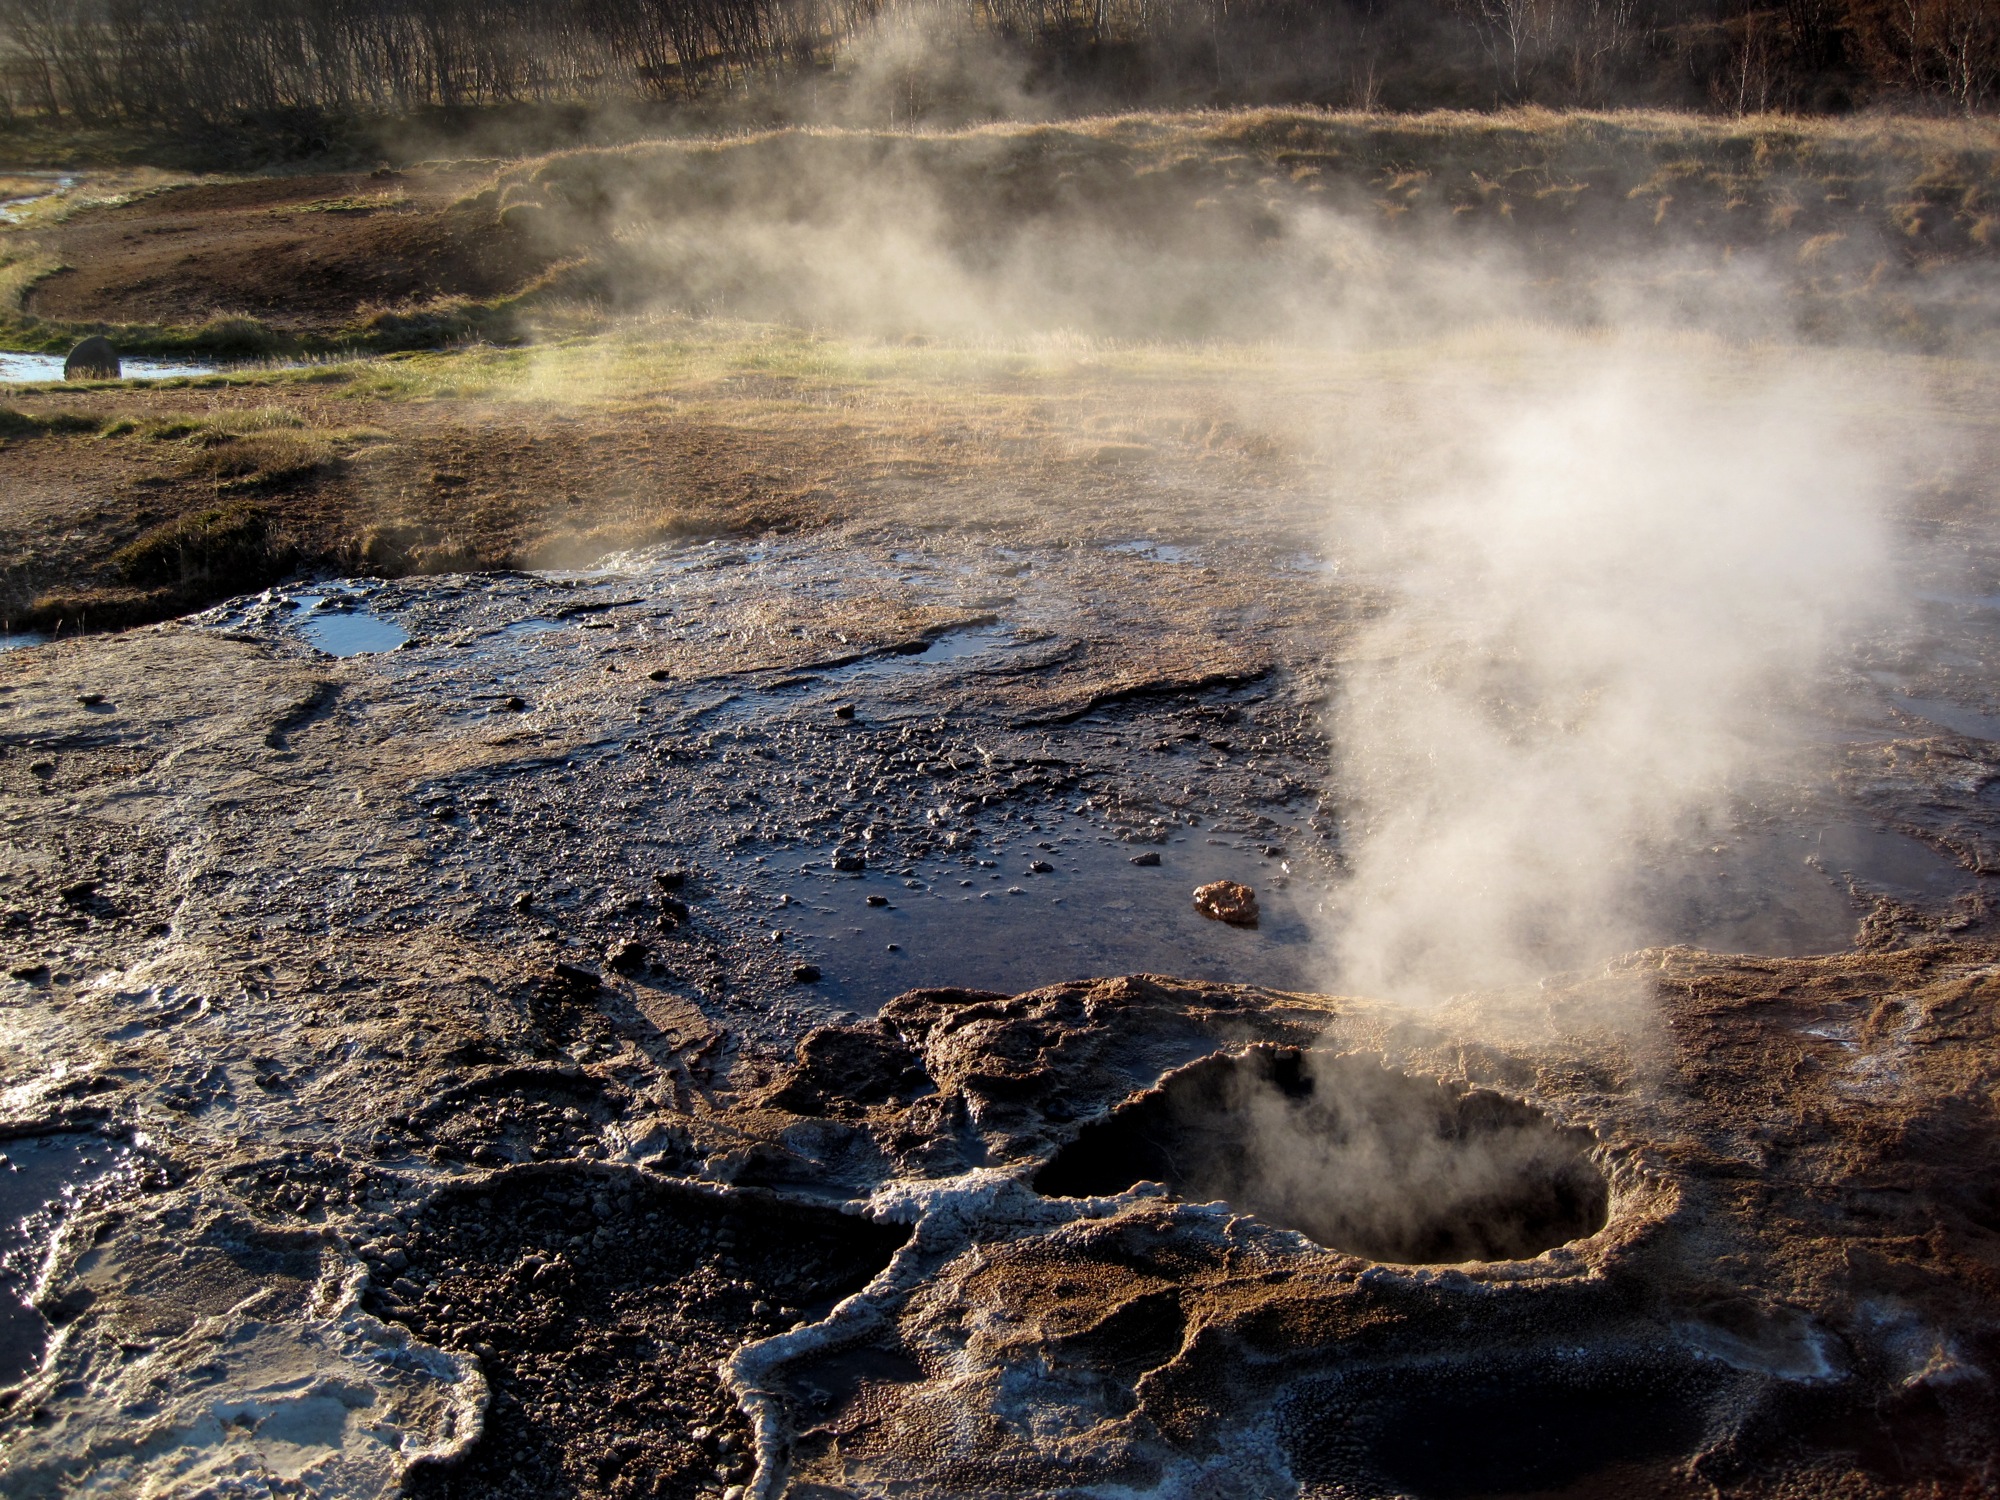
landscape, sea, water, nature, rock, waterfall, wilderness, wave, river, stream, rapid, iceland, body of water, geyser, water feature, landform, geographical feature, atmospheric phenomenon